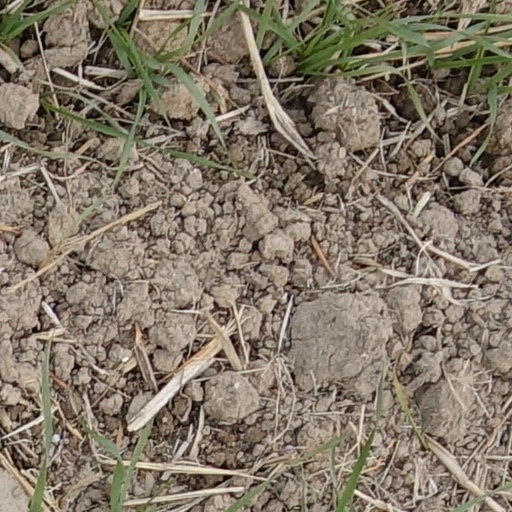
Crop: wheat